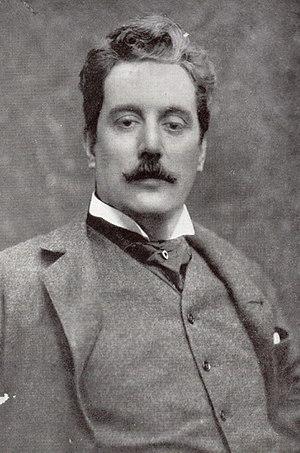
Il tabarro est un opéra en un acte de Giacomo Puccini. Le livret est de Giuseppe Adami, d'après une pièce de Didier Gold. C'est le premier volet du triticco, qui contient trois opéras en un acte : Il tabarro, Suor Angelica, Gianni Schicchi.
Giacomo Antonio Domenico Michele Secondo Maria Puccini, né le 22 décembre 1858 à Lucques dans le grand-duché de Toscane et mort le 29 novembre 1924 à Bruxelles, est un compositeur italien. Il est considéré comme l'un des plus grands compositeurs de la fin du XIXᵉ siècle et du début du XXᵉ siècle.
Le Metropolitan Opera : en direct et en HD est une initiative du Metropolitan Opera de New York, pour retransmettre certaines de ses productions, en direct et en haute définition, dans des salles de cinéma de plusieurs pays du monde depuis 2006. Douze opéras seront présentés durant la saison 2012-13 dans plus de 1 900 salles et 64 pays.
Suor Angelica est un opéra en un acte de Giacomo Puccini sur un livret original en italien de Giovacchino Forzano. C’est le deuxième opéra du trio appelé Il trittico. En raison de sa courte durée, il est souvent joué avec l'une ou les deux autres œuvres du trio : Il tabarro et Gianni Schicchi. Il fut représenté pour la première fois au Metropolitan Opera de New York le 14 décembre 1918.
14 janvier : Scherz, List und Rache, opéra-comique de Max Bruch, créé à Cologne.